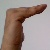
The image shows a hand gesture representing a space in Indian Sign Language.